Midway Atoll

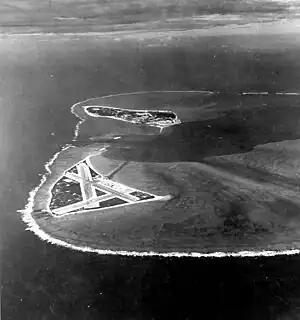
Midway Atoll in November 1941, looking west

In 1903, workers for the Commercial Pacific Cable Company took up residence on the island as part of the effort to lay a trans-Pacific telegraph cable. To make the island more verdant, these workers introduced many non-native species to the island, including the canary, cycad, Norfolk Island pine, she-oak/Ironwood, coconut, and various deciduous trees; along with some of soil from Oahu and Guam. Ants, cockroaches, termites, centipedes, and countless other organisms were unintentionally introduced to Midway and the soil.